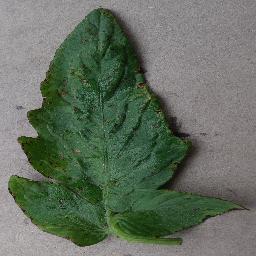
Label: Tomato___Bacterial_spot